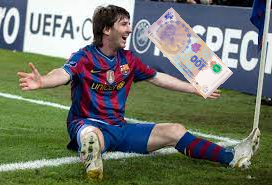
Denominación: 100